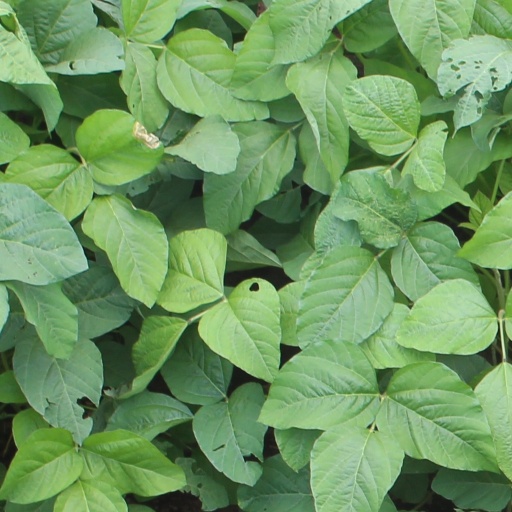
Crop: soybean